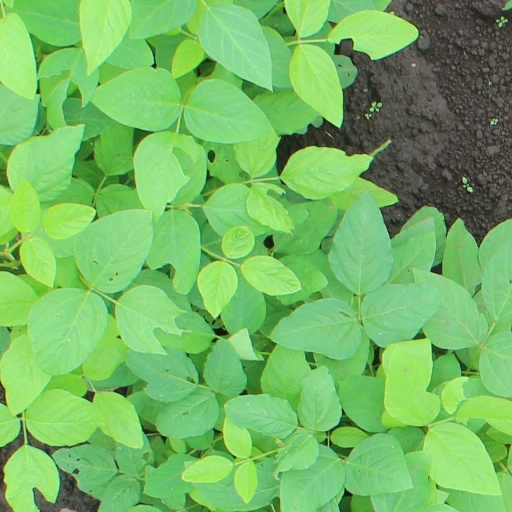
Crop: soybean